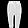
Label: Trouser